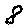
Label: 8